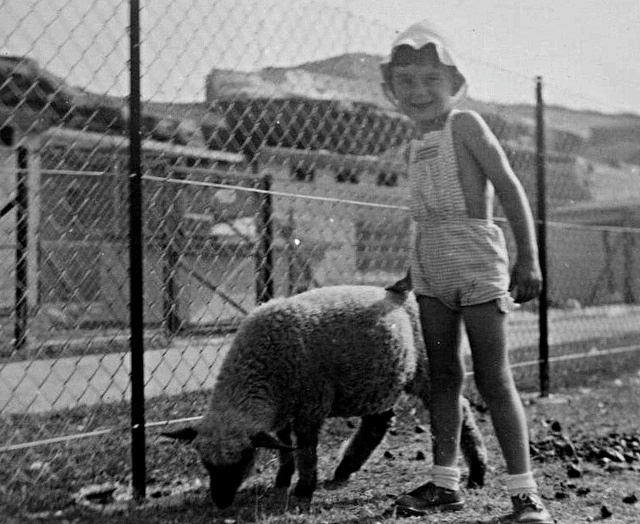
A young child is petting a sheep in this black and white old photo.
A little boy and a pig that are standing by a fence.
A boy and a dog are standing next to a fence.
Vintage phto of child with sheep and fence
THERE IS A CHILD THAT IS STANDING NEXT TO A FARM ANIMAL